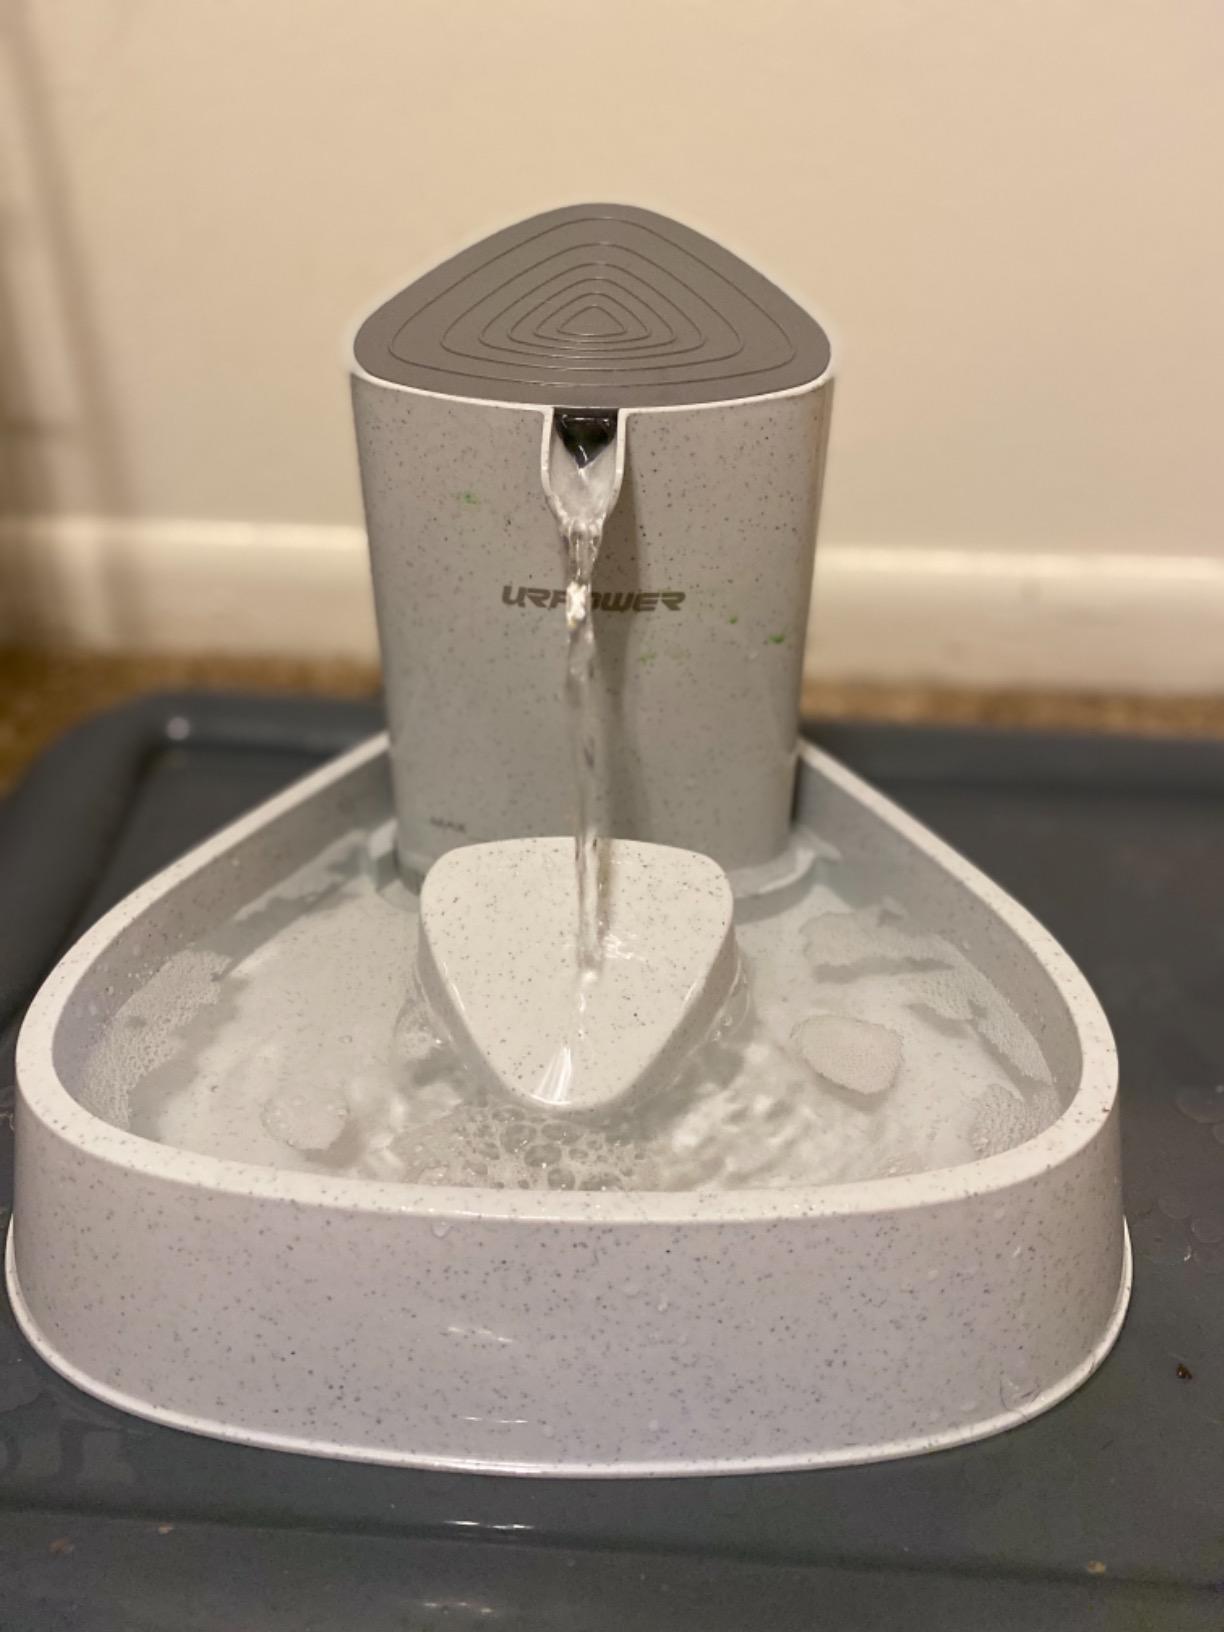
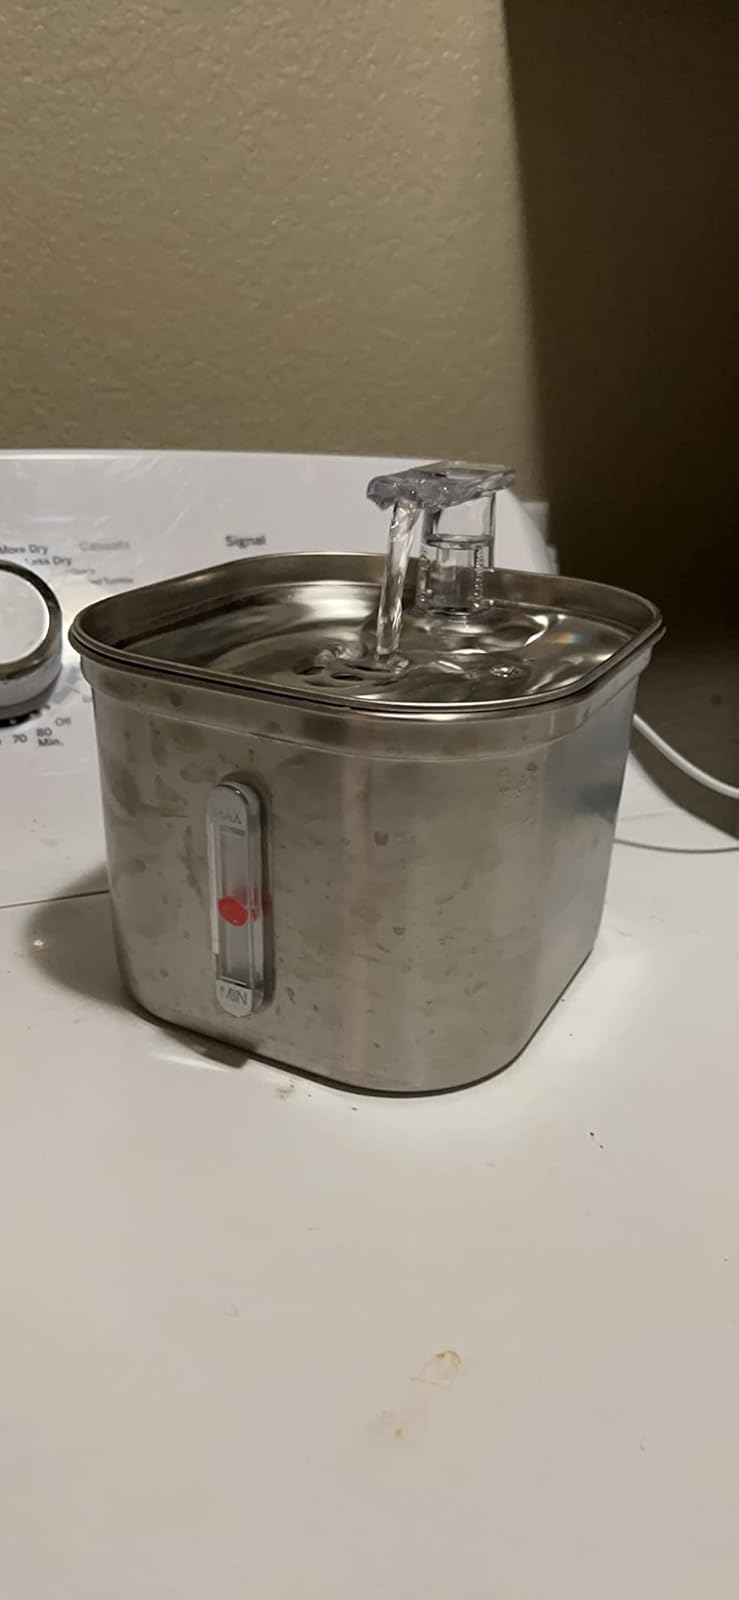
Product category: items_bowl
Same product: no